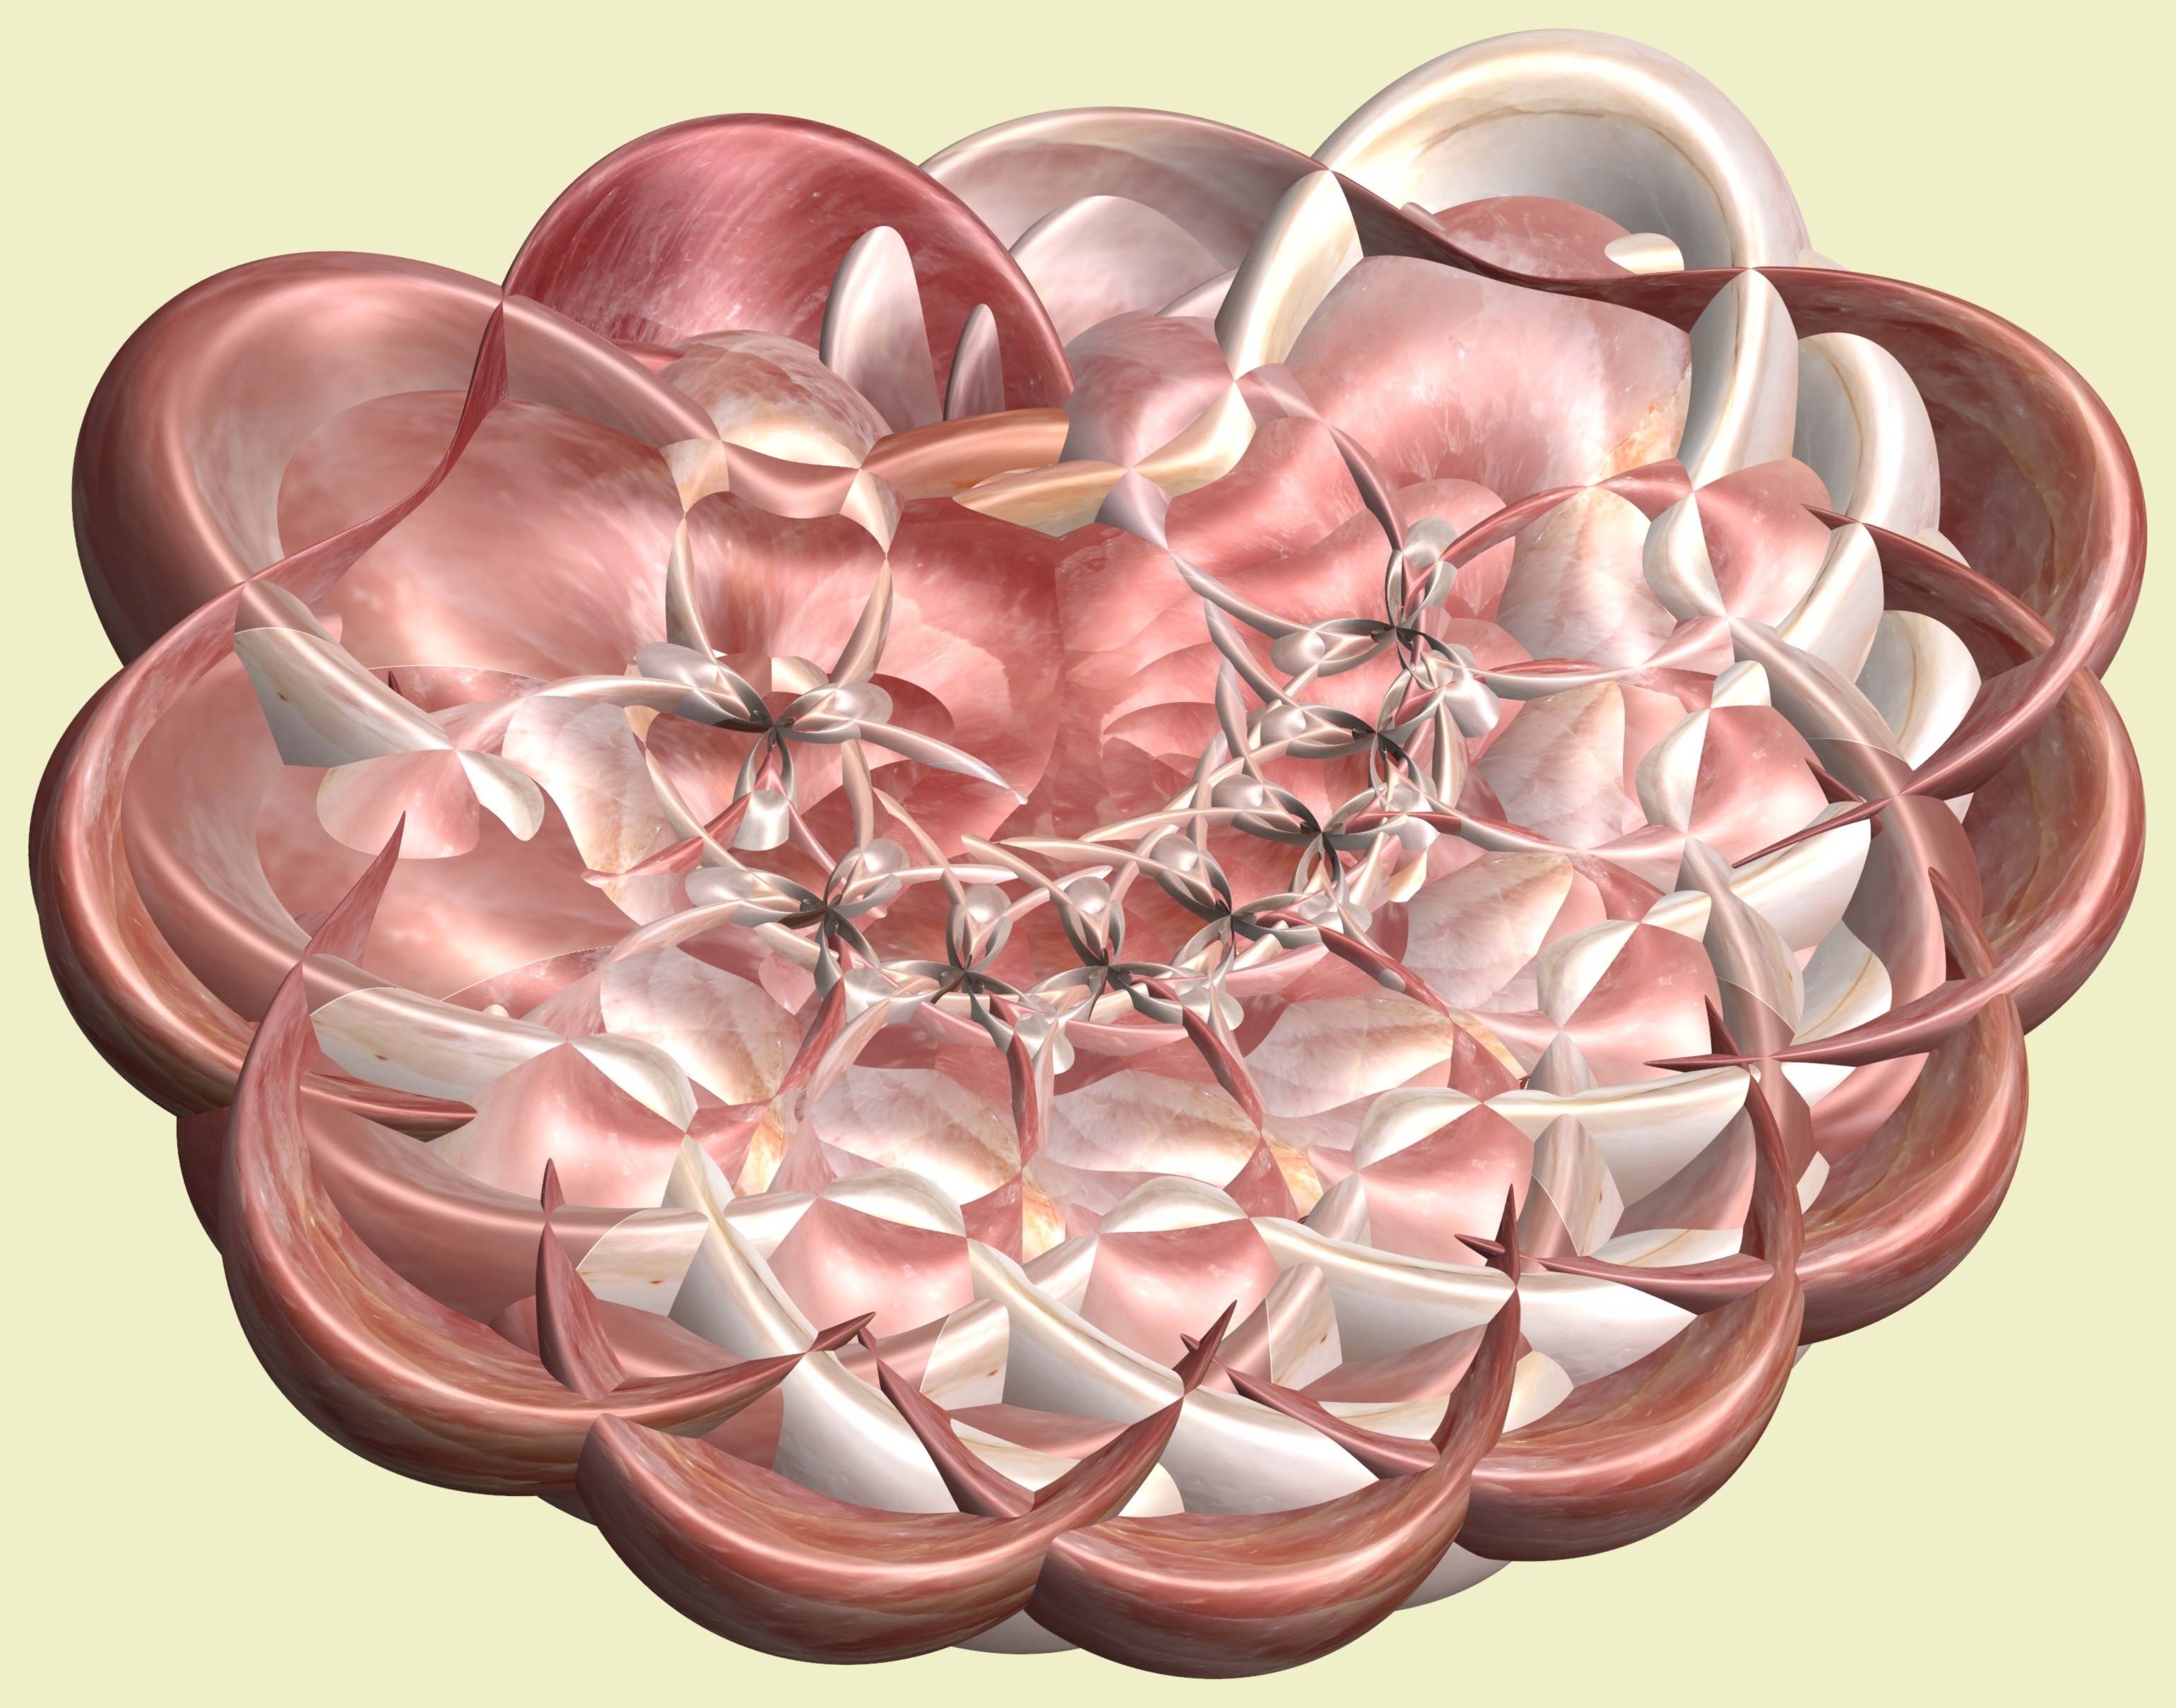
structure, texture, flower, petal, heart, pattern, ear, circle, human body, cool image, design, symmetry, 3d, graphic, organ, mathematica, cg, parametricplot3d, code, program, algorithm, mapping, disc